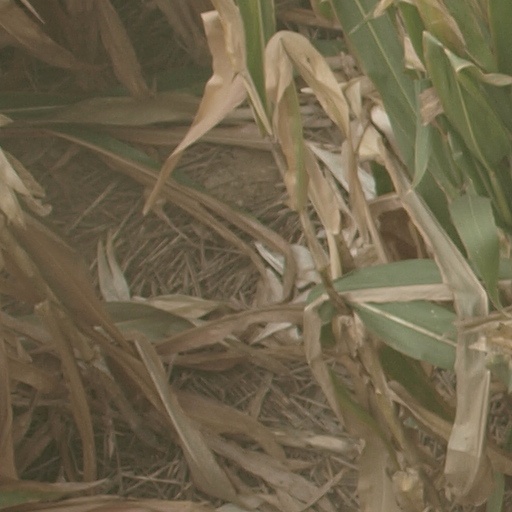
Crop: maize; corn